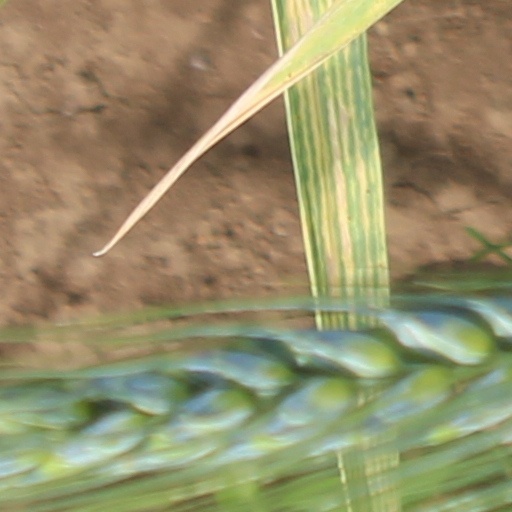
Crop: wheat